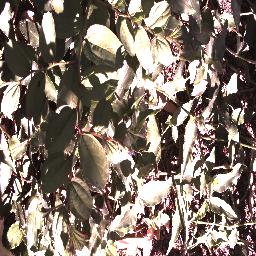
Label: chinee_apple